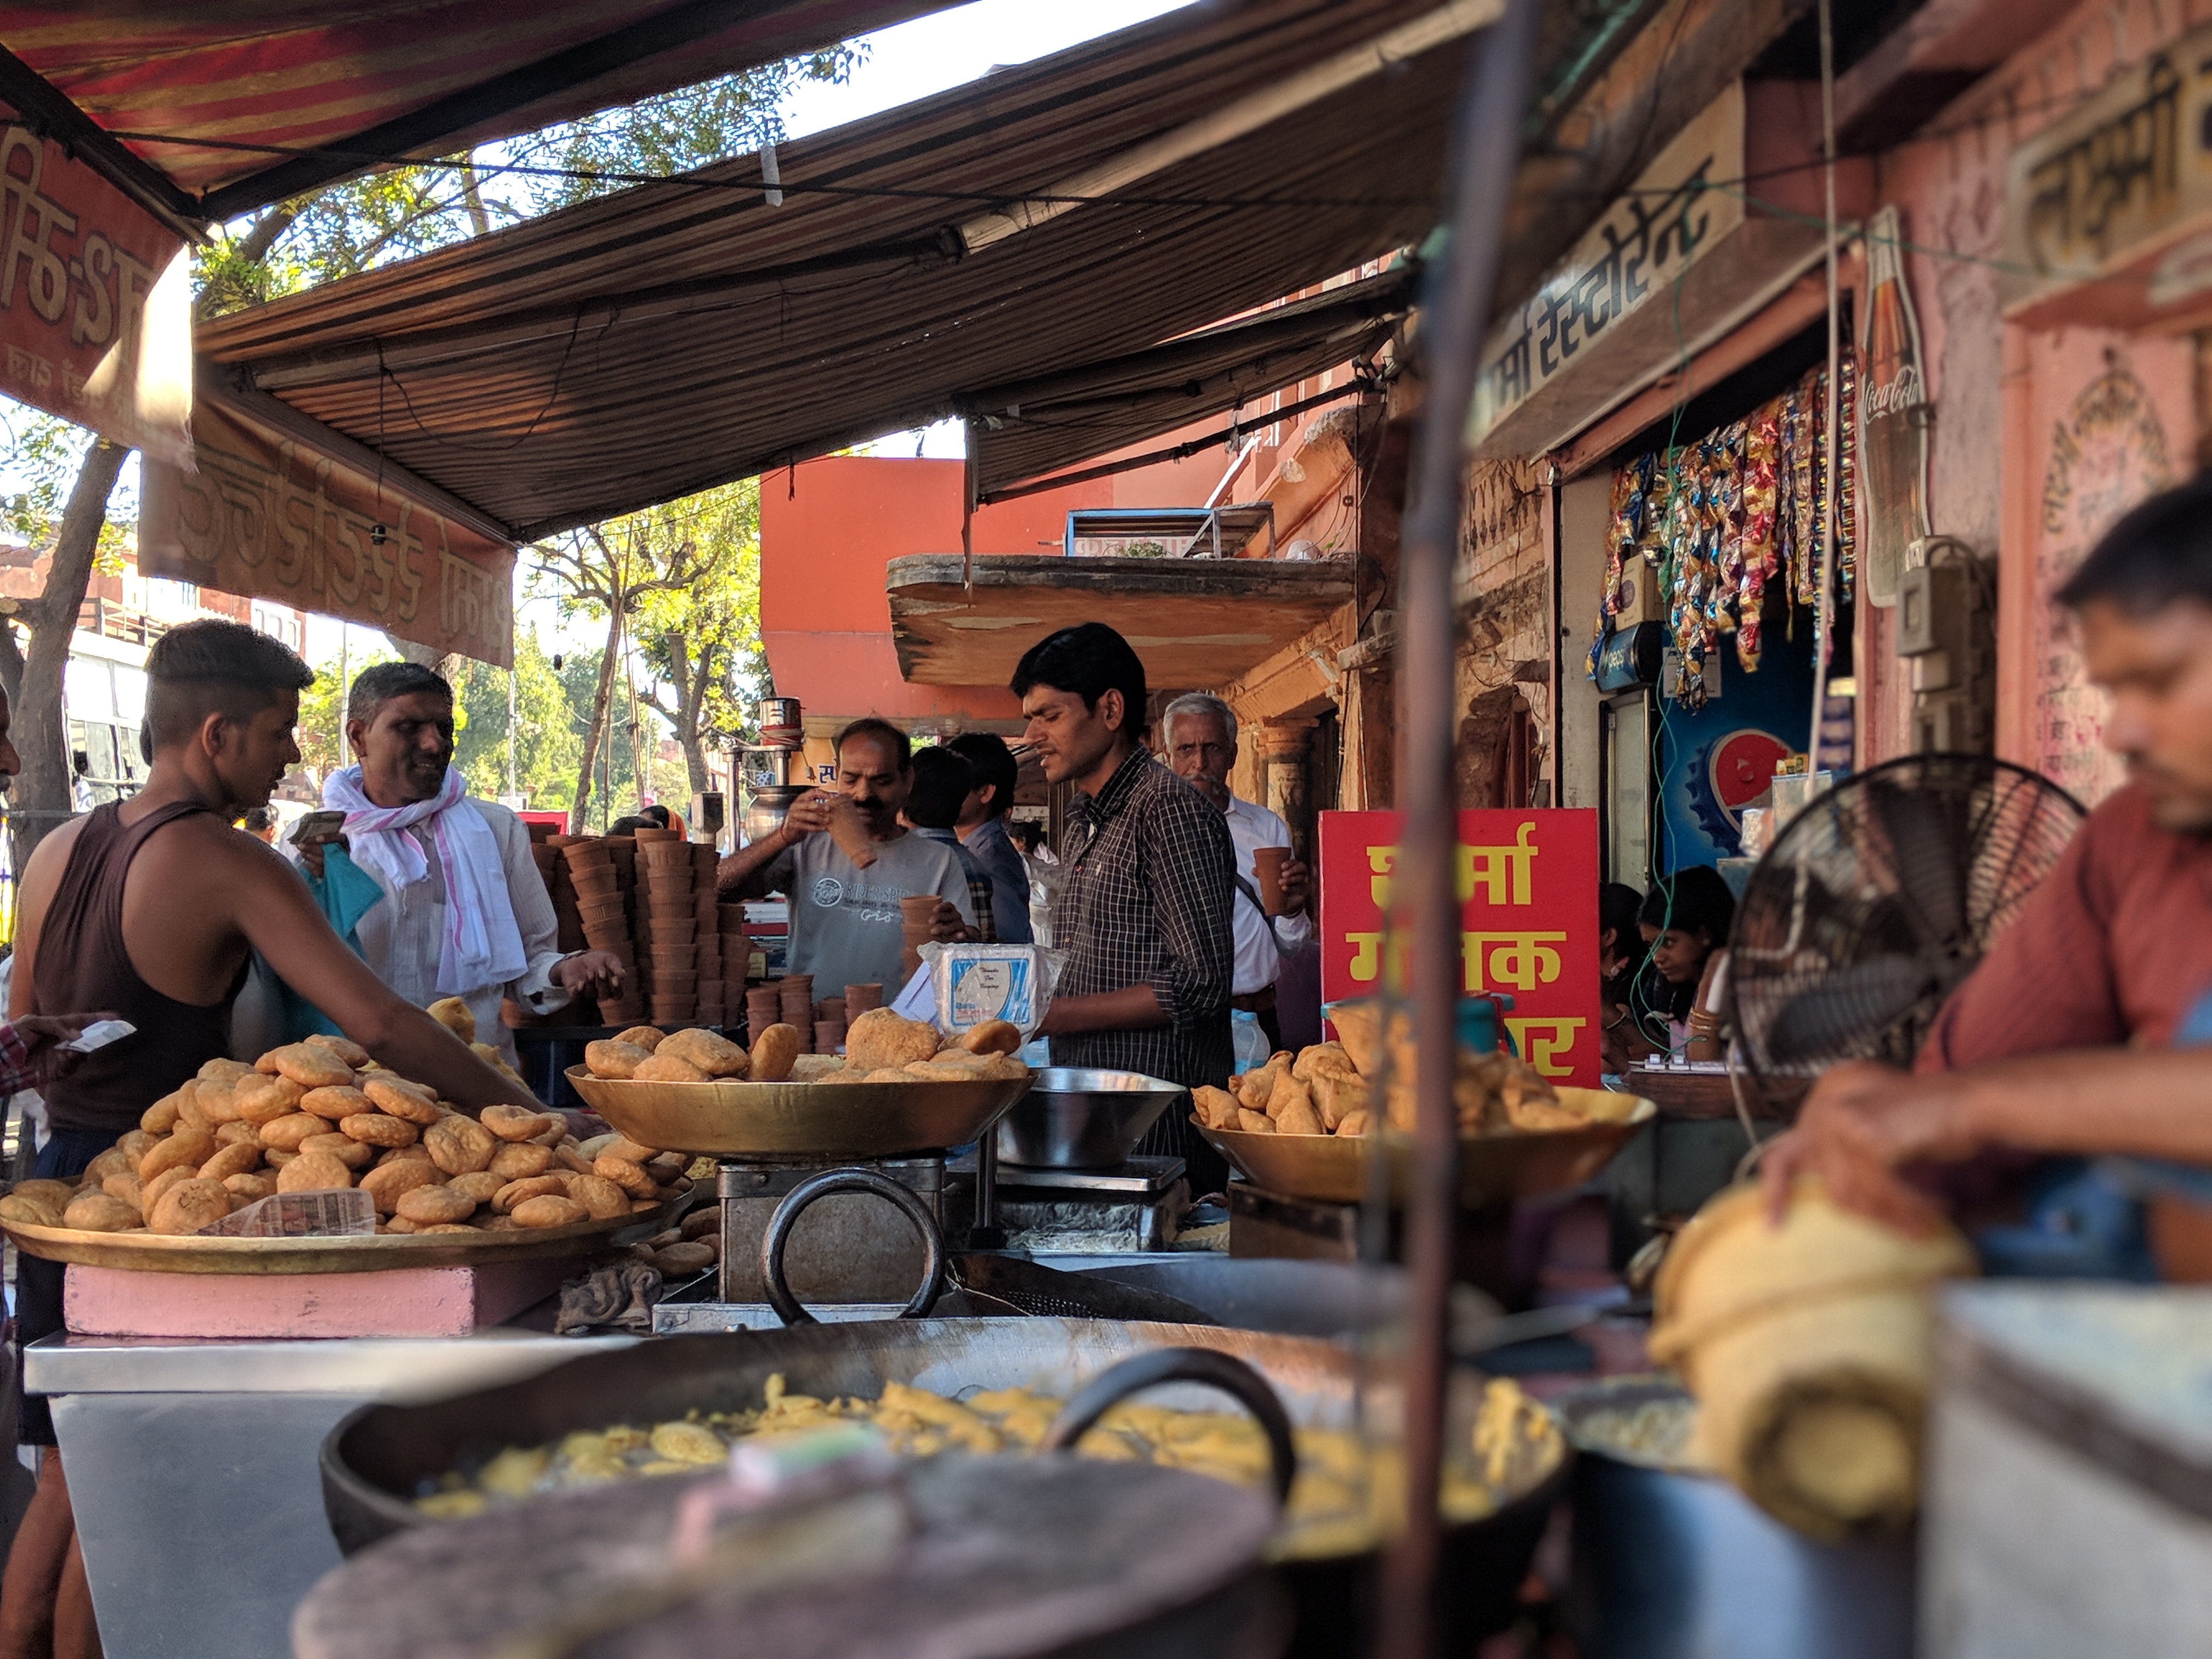
street food, food, stall, market, meal, cuisine, dish, Dai pai dong, restaurant, vacation, lunch, snack, marketplace, city, bazaar, tourism